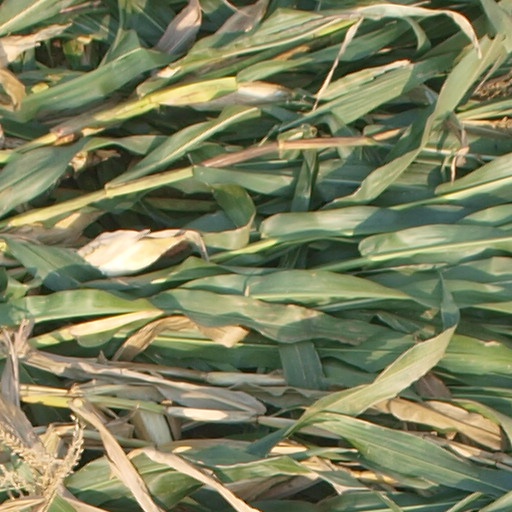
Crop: maize; corn